Digital Command Control

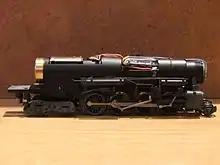
A DCC decoder installed in an steam locomotive

The great advantage of digital control is the individual control of locomotives wherever they are on the layout. With analog control, operating more than one locomotive independently requires the track to be wired into separate blocks each having switches to select the controller. Using digital control, locomotives may be controlled wherever they are.